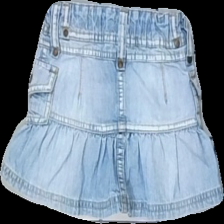
View: back
Type: Skirt
Category: Children
Brand: Logg (H&M)
Colors: Blue
Material: 100% cotton
Cut: Regular
Size: 86
Season: All
Trend: Denim
Damage location: top center
Damage 2 location: bottom center
Damage 3 location: bottom left
Price range: 50-100
Recommended usage: Reuse
Description: blå jeans kjol